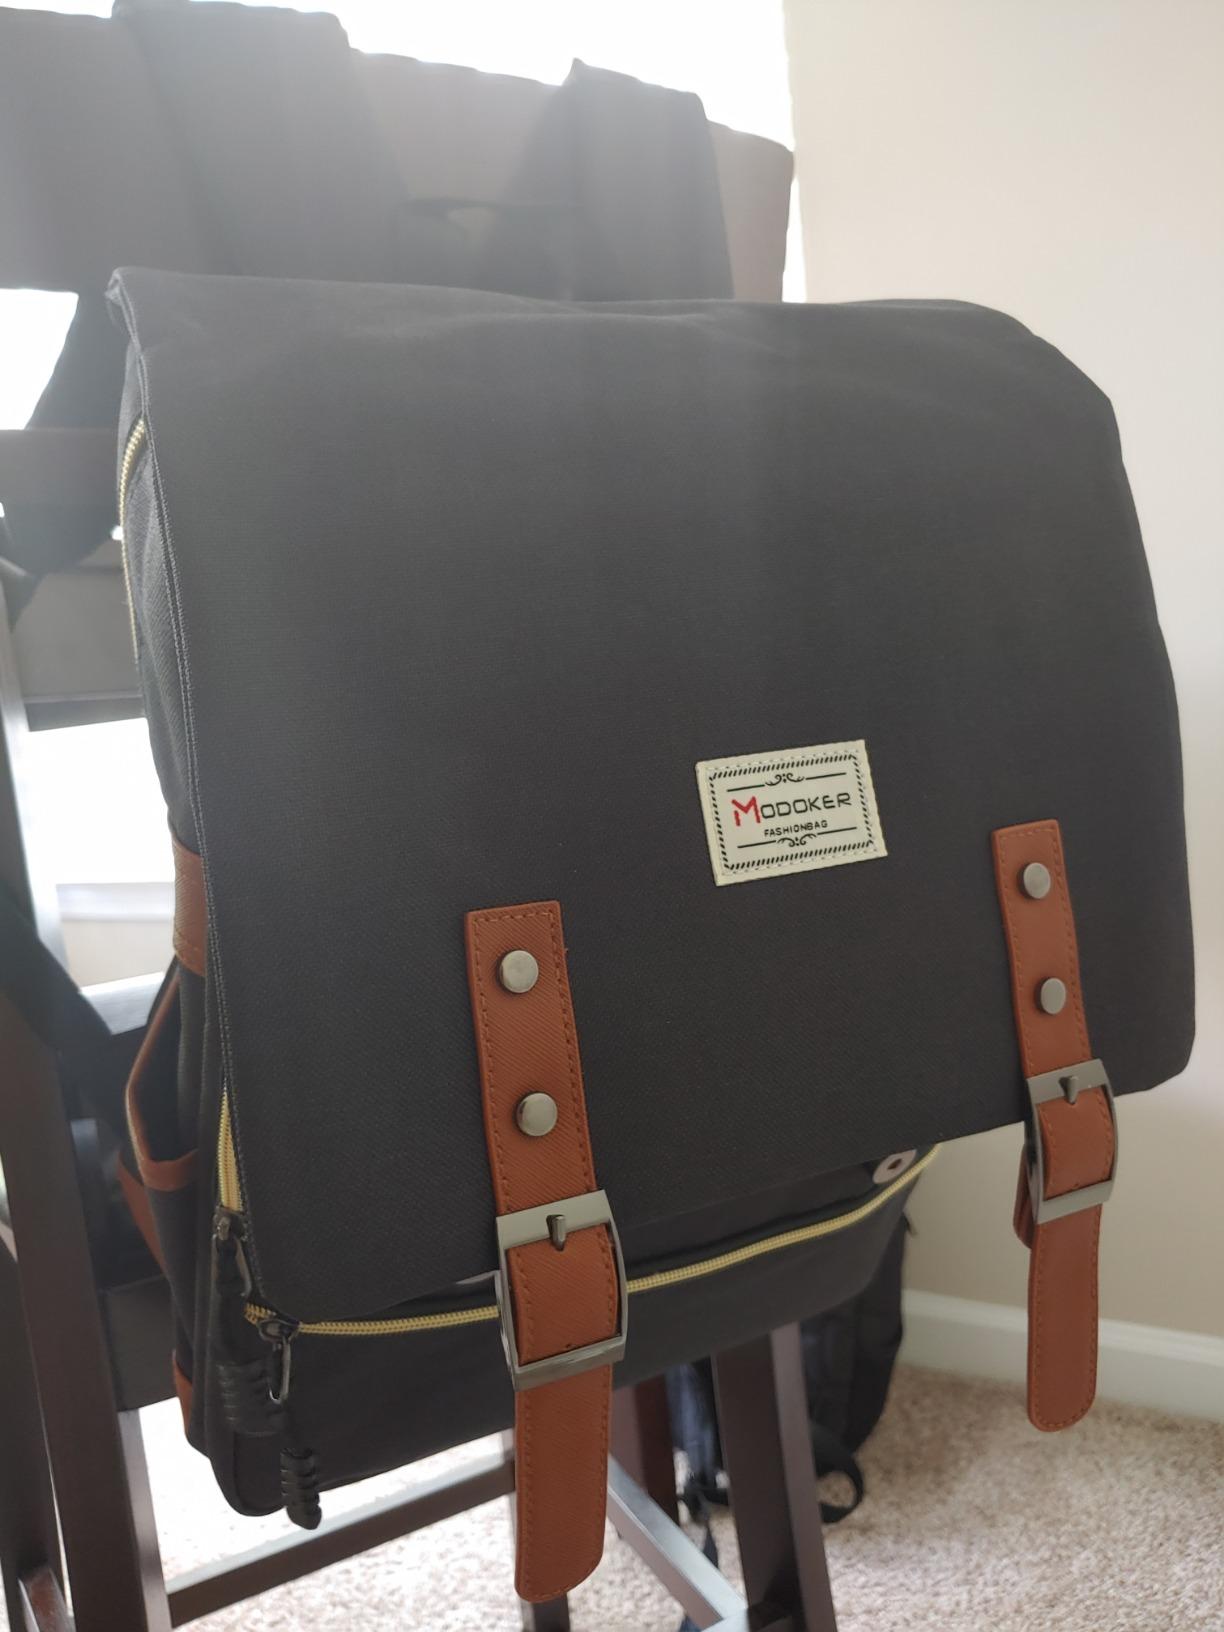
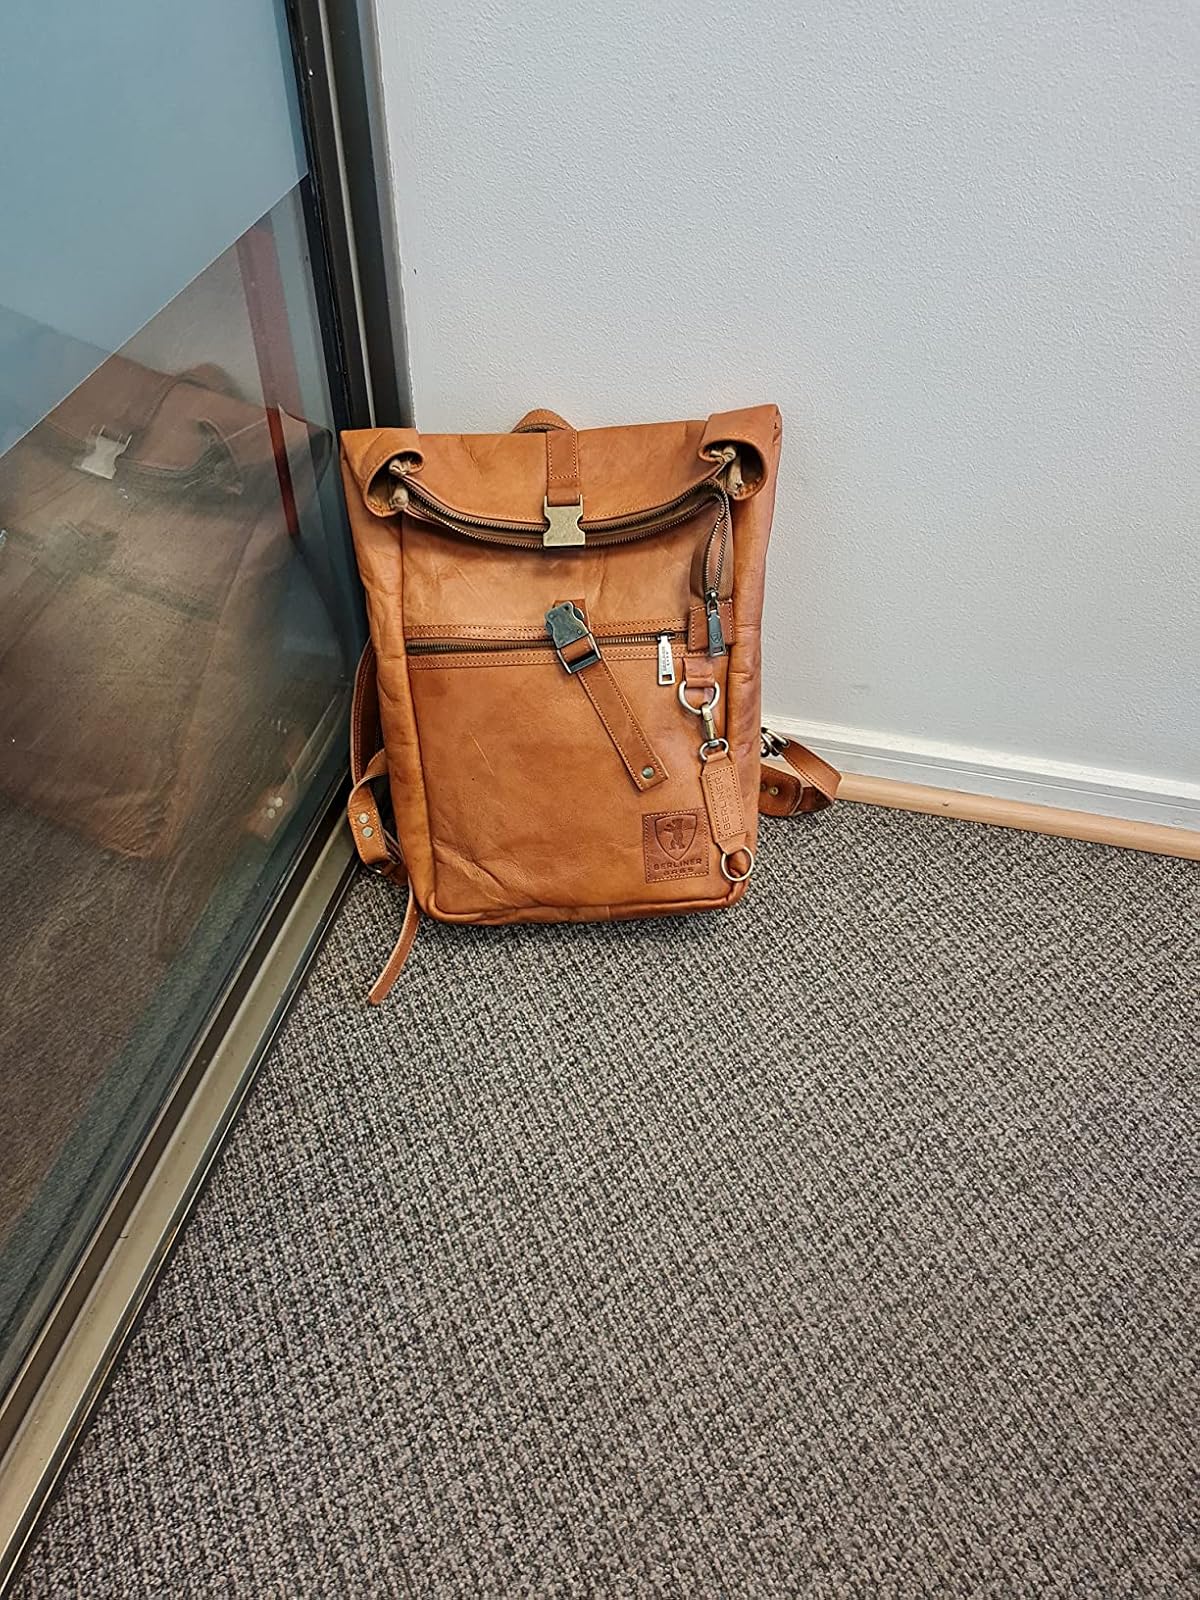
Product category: bag
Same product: no